East Tennessee bridge burnings

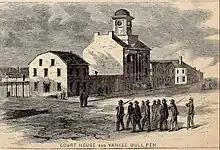
Detail of Theodore R. Davis's "The War in Tennessee - Views at Knoxville and Vicinity" depicting "Courthouse and Yankee Bull Pen" in Knoxville where Brownlow and other East Tennessee Unionists were jailed ("Harper's Weekly", April 9, 1864)

Confederate authorities immediately suspected William "Parson" Brownlow, the radical pro-Union editor of the "Knoxville Whig", of engineering the bridge burnings. Brownlow had written in a May 1861 editorial, "let the railroad on which Union citizens of East Tennessee are conveyed to Montgomery in irons be eternally and hopelessly destroyed," and had suspiciously gone into hiding in Sevier County just two weeks before the attacks. Brownlow denied any involvement, however, and in a letter to William H. Carroll condemned the attacks. Lacking evidence of Brownlow's complicity, and wanting to be rid of his agitations, Confederate authorities offered him safe passage to the northern states.